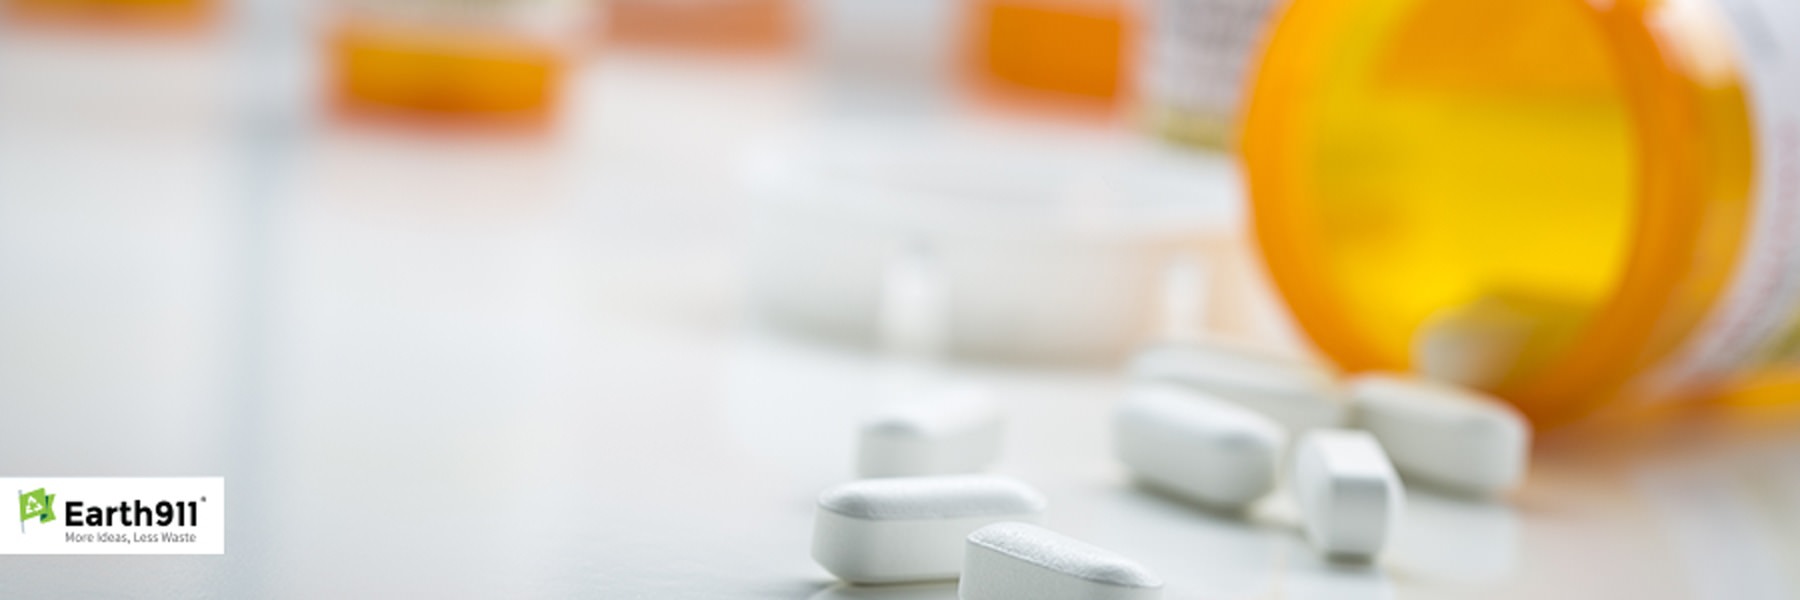
Label: plastic